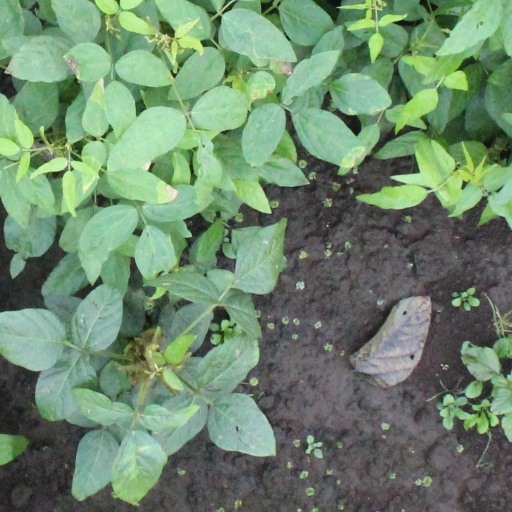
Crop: soybean